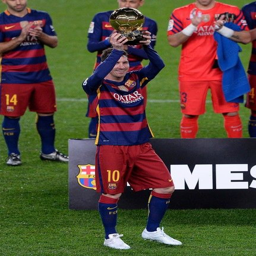
forward poses with his fifth trophy before the league football match vs football team at the stadium .